Hableh

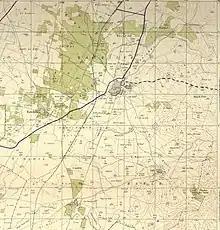
Hableh (Hable) 1942 1:20,000

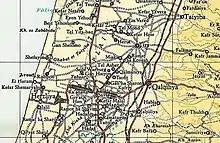
Hableh (Habla) 1945 1:250,000

In the wake of the 1948 Arab–Israeli War, and after the 1949 Armistice Agreements, Hableh came under Jordanian rule.